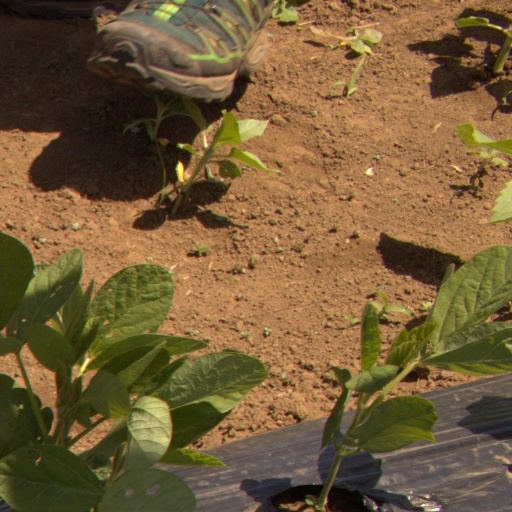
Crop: Jerusalem artichoke